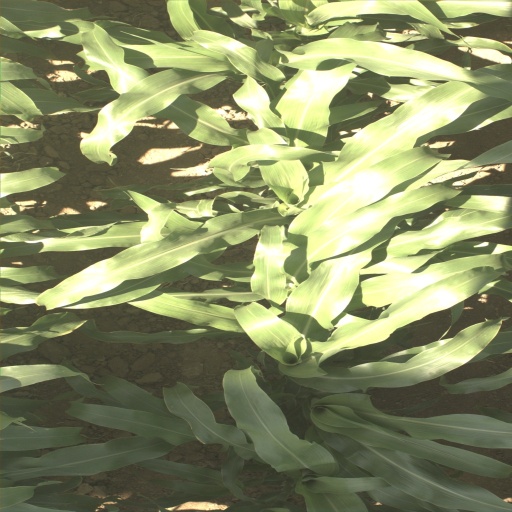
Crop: sorghum